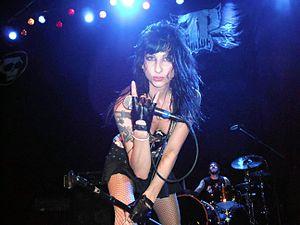
Sister Sin est un groupe de heavy metal suédois, originaire de Göteborg. Formé durant l'année 2002, le groupe est signé chez Victory Records, et compte un total de cinq albums studio, un EP, et deux démos. Le groupe a aussi enregistré en 2011 une reprise de la chanson Rock 'N' Roll de Motörhead, sur laquelle Liv Jagrell chante en duo avec Doro Pesch. Une reprise de Paint it Black des Rolling Stones a également été enregistré en 2003 avec le premier album, Dance of the Wicked.